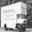
Label: truck